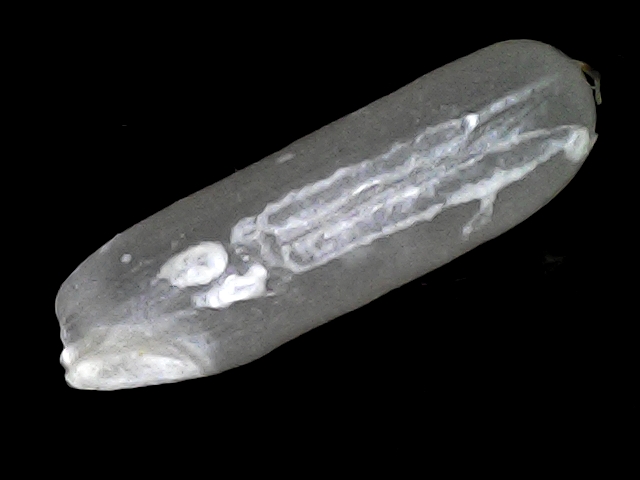
Rice variety: BRRI102